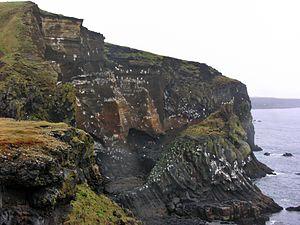
Le parc national de Snæfellsjökull, en islandais Þjóðgarður Snæfellsjökull, est un parc national d'Islande situé dans la municipalité de Snæfellsbær l'ouest du pays. Il fut créé en 2001 et s'étend sur 170 km².